Arataki Visitor Centre

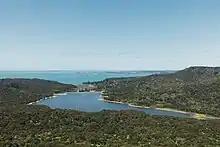
View of the Lower Nihotupu Reservoir and the Manukau Harbour from the Arataki Visitor Centre

The Arataki Nature Trail, located near the site of the visitor centre, was first opened in 1974. The name Arataki is a Māori language word, meaning an "instructional path". The plant identification trail features examples of different species found in the Waitākere Ranges.